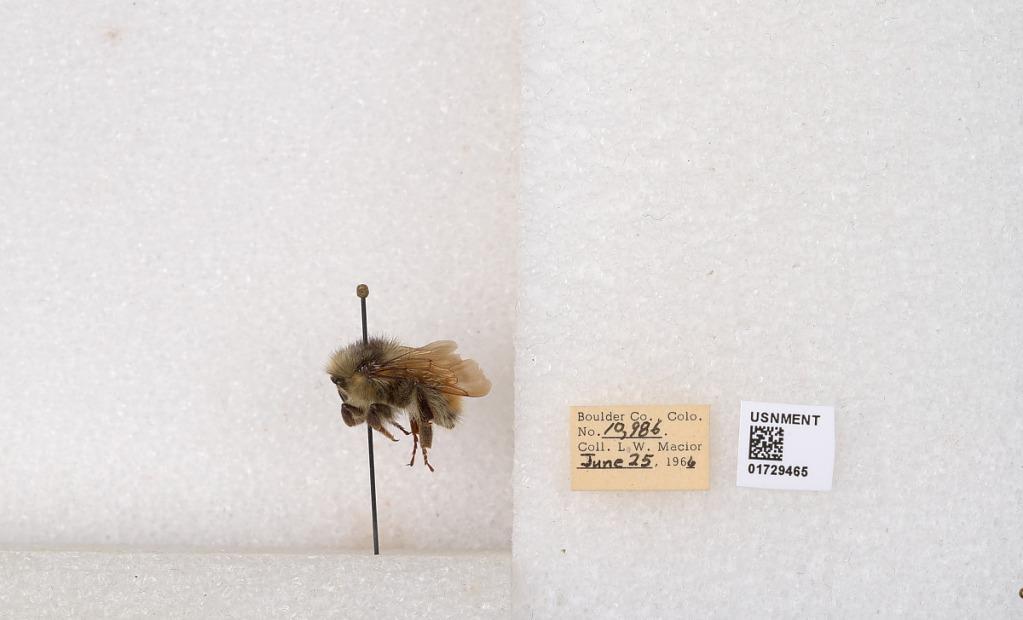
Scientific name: Bombus flavifrons Cresson
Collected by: L. Macior
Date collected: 1966-6-25
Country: United States
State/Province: Colorado
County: Boulder
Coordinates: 40.0925, -105.358